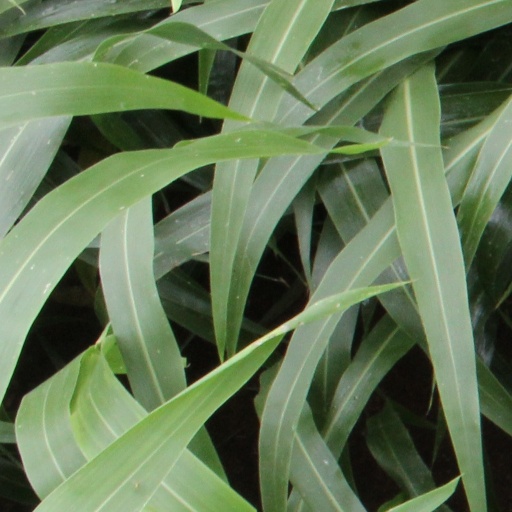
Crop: sorghum